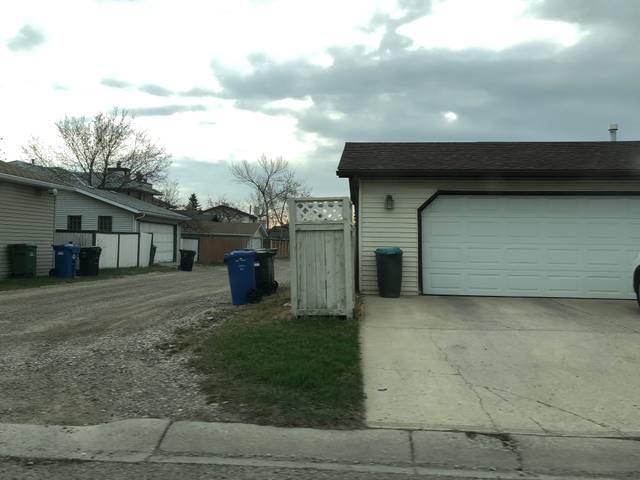
Region: Canada
Coordinates: 51.072, -114.012